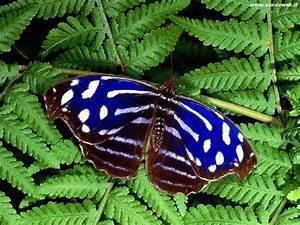
butterfly